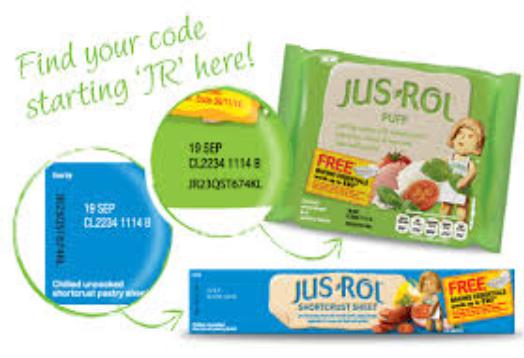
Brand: Jus-Rol
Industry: Food